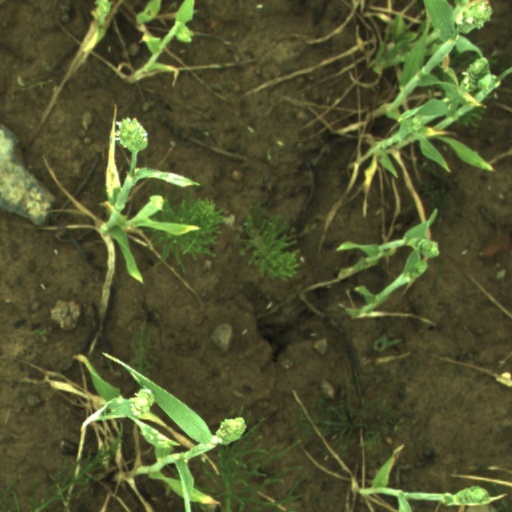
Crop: wheat